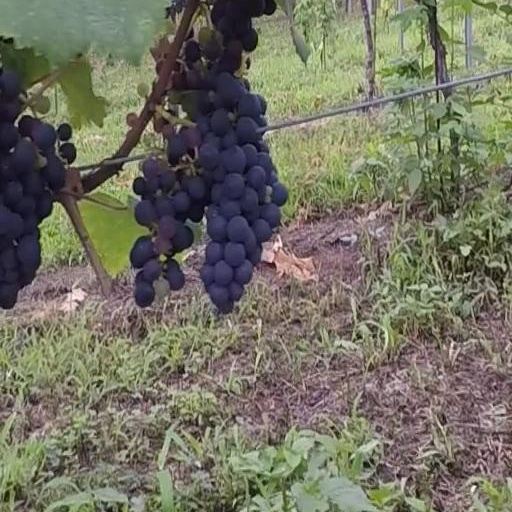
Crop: grape